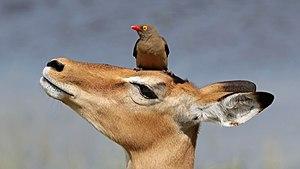
Buphagus est un genre de passereaux constitué de deux espèces de piquebœufs, oiseaux se nourrissant des parasites d'autres animaux. Ce genre est le seul de la famille des Buphagidae.
Le Piquebœuf à bec rouge est une espèce d'oiseaux de la famille des buphagidés. Comme le Piquebœuf à bec jaune de la même famille, il s'agit d'un oiseau agissant selon un mode mixte mutualiste principalement mais également parasite.